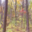
Label: forest